Didsbury Mosque

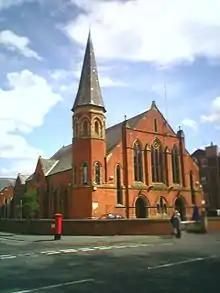
View from the intersection of Barlow Moor Road & Burton Road

Didsbury Mosque is on Burton Road in Didsbury, Manchester, England. The building was originally Albert Park Methodist Chapel, which opened in 1883, but closed in 1962 and was later converted into a mosque. It has an attendance of around 1,000 people. The mosque Sheikh is Mustafa Abdullah Graf.